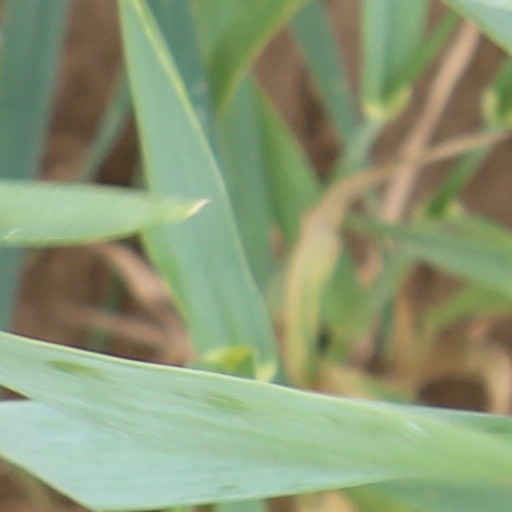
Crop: wheat